Food libel laws

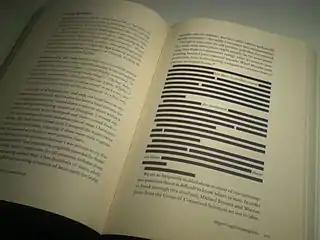
All copies of the environmental book "" sold in the United States were self-censored due to concerns about food libel laws that enable the damages to be awarded when a court rules that someone has made libelous statements about a food product.

Food libel laws, also known as food disparagement laws and informally as veggie libel laws, are laws passed in thirteen U.S. states that make it easier for food producers to sue their critics for libel. These thirteen states are the following: Alabama, Arizona, Colorado, Florida, Georgia, Idaho, Louisiana, Mississippi, North Dakota, Ohio, Oklahoma, South Dakota, and Texas. Many of the food-disparagement laws establish a lower standard for civil liability and allow for punitive damages and attorney's fees for plaintiffs alone, regardless of the case's outcome.